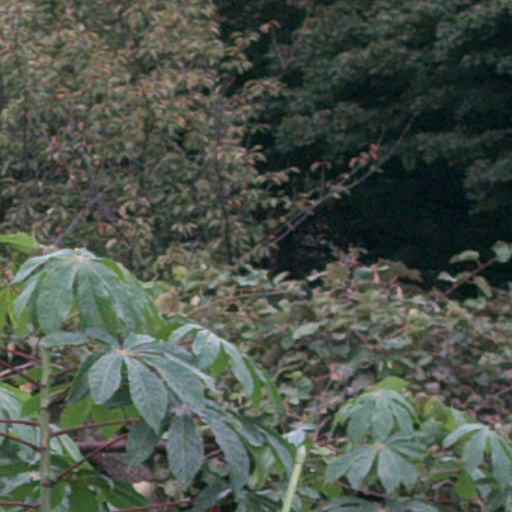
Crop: cassava